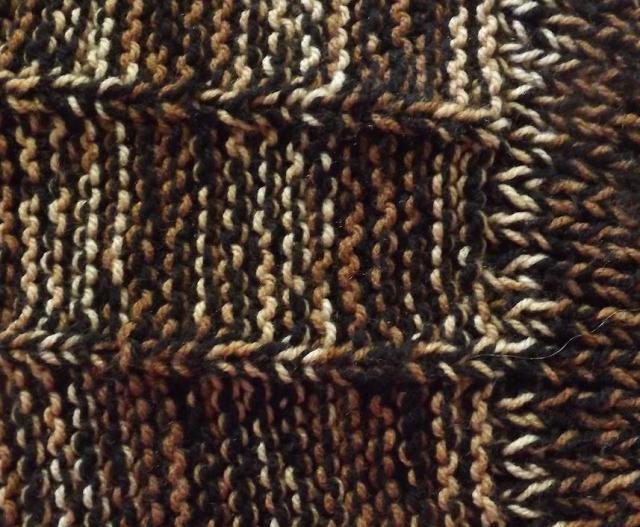
Texture: knitted